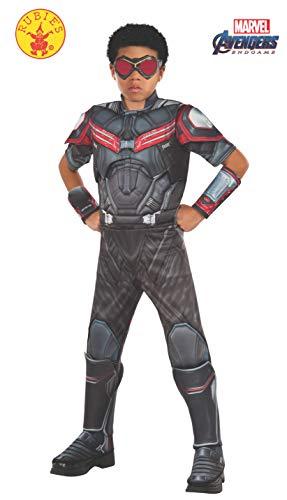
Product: Rubie's Marvel Avengers: Endgame Child's Deluxe Falcon, Medium
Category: Toys & Games | Dress Up & Pretend Play | Costumes
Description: OFFICIALLY LICENSED Marvel Avengers: Endgame deluxe child's costume, look for Marvel and Rubie's trademark on label and packaging to help assure you've received authentic, safety-tested item.
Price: $25.17
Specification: ProductDimensions:18x14x3inches|ItemWeight:0.16ounces|ShippingWeight:1.18pounds(Viewshippingratesandpolicies)|ASIN:B07L91KW5J|Itemmodelnumber:700691_M|Manufacturerrecommendedage:5-7years